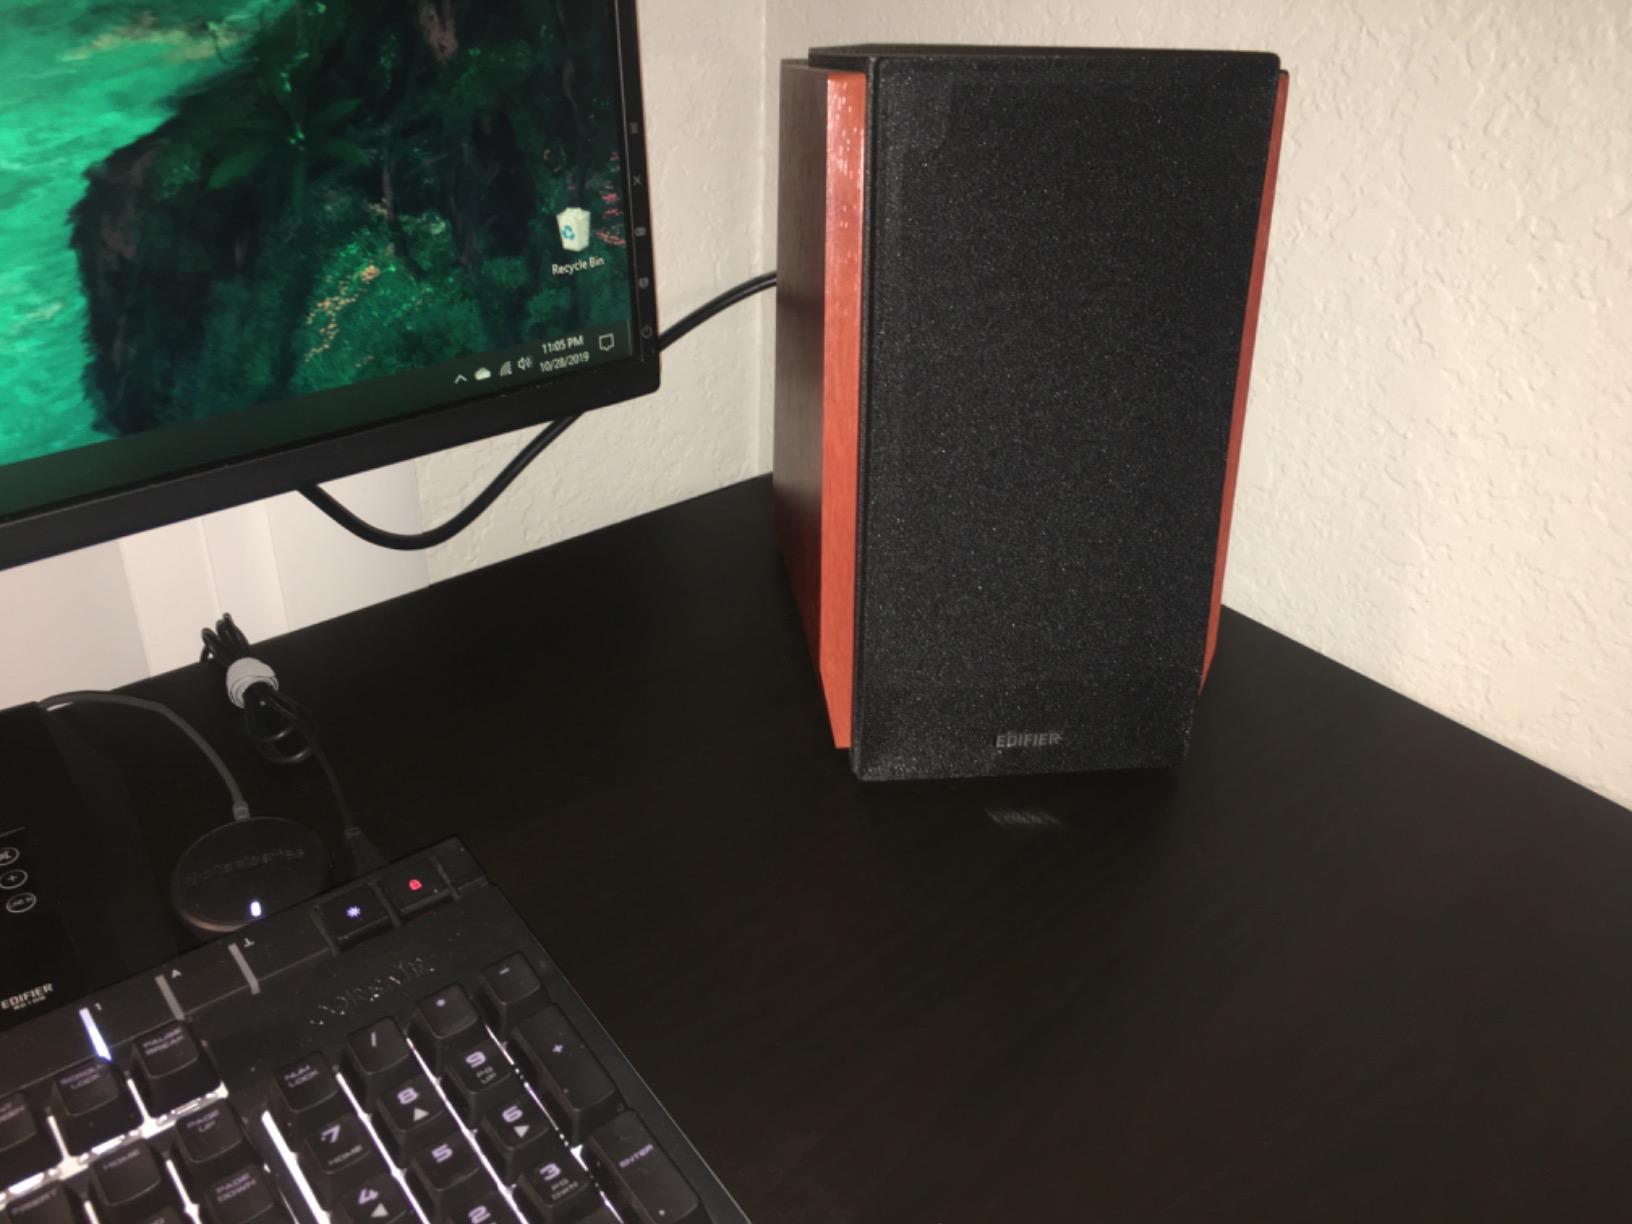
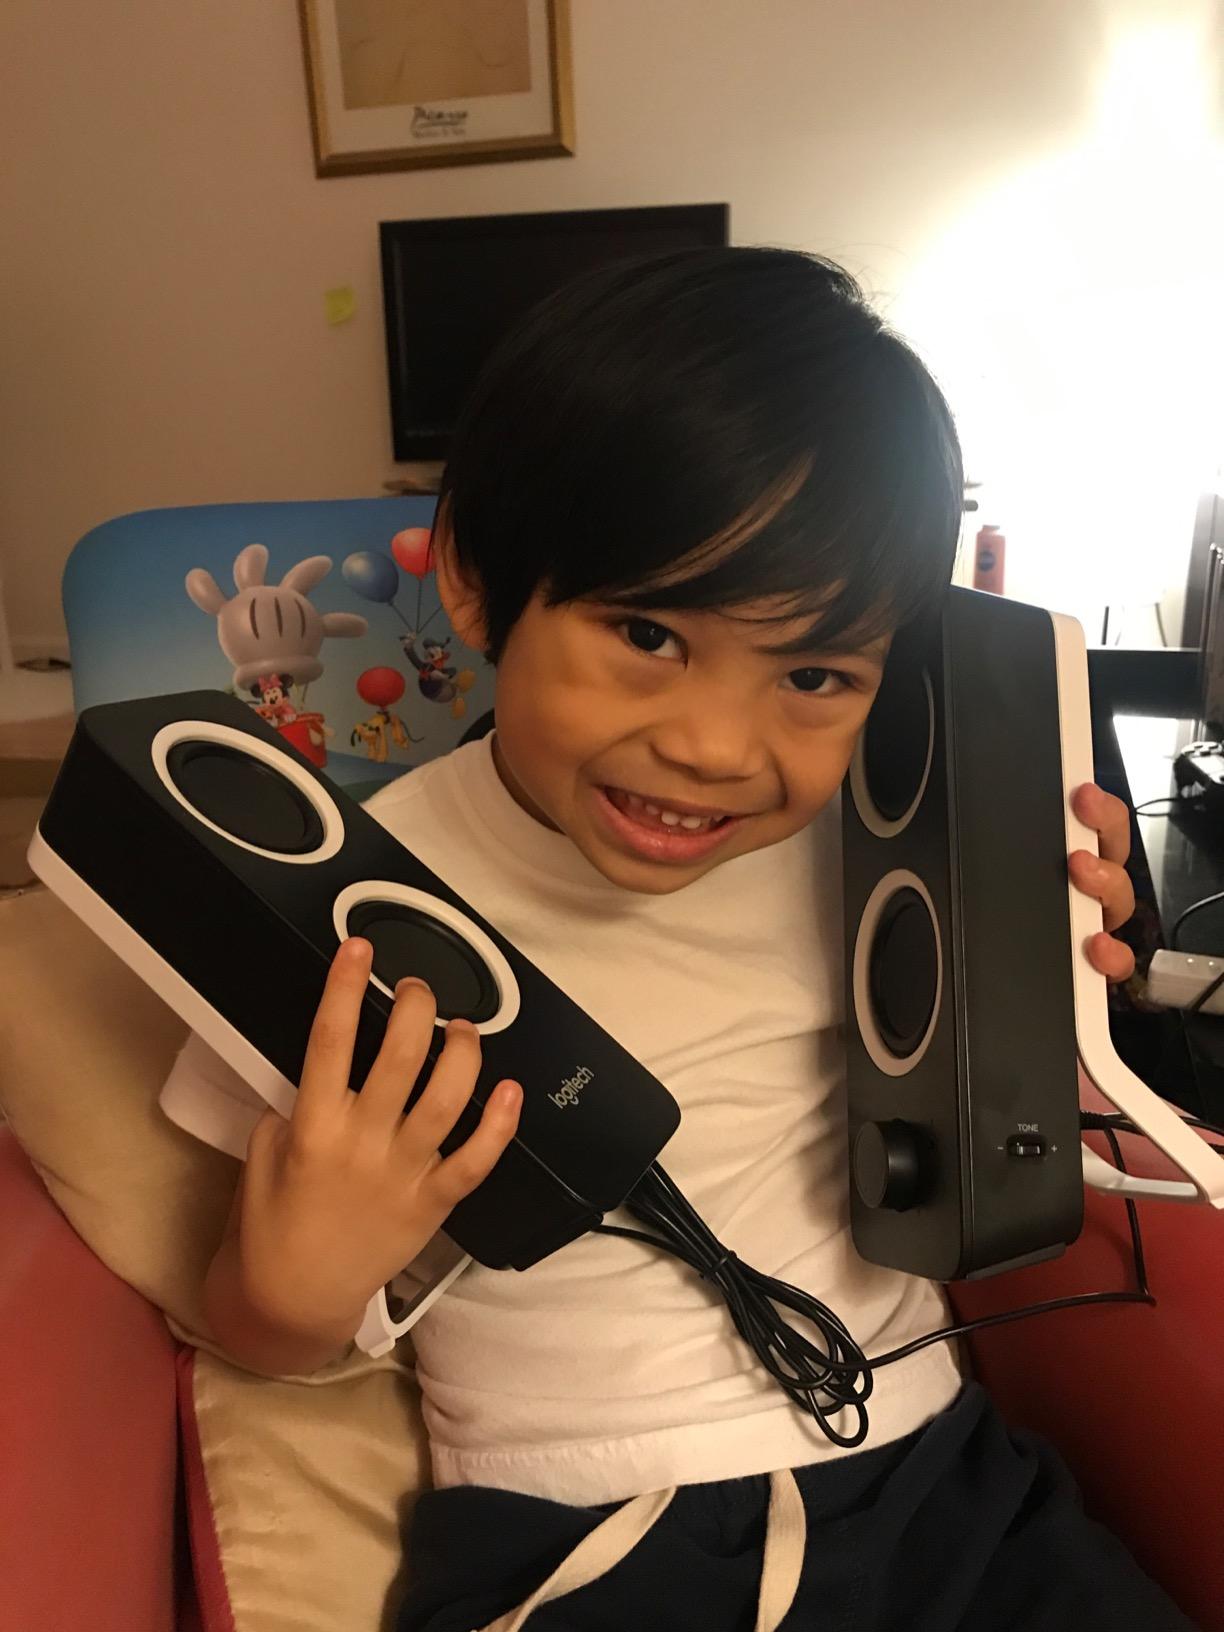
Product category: speaker
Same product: no